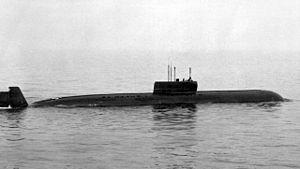
Le projet soviétique 661 Anchar est un sous-marin nucléaire lanceur de missiles de croisière de seconde génération connu sous la code OTAN Classe Papa. Seul un navire, le K-162 a été construit, il fut plus tard renommé K-222.